ITMO University

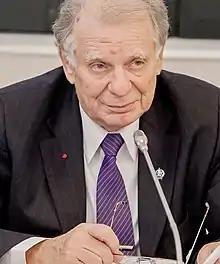
Zhores Alfyorov

The university began to actively develop after the war. In the fall of 1945 it opened a new faculty–Electrical Instrumentation, which was soon reorganized into Radio Engineering. Here was established Department of Quantum Radio Electronics, which began to train specialists in this field. Engineering Physics Department was established here in 1946. From this department in 1954 graduated Dr. Yuri Denisjuk, a future scientist, author of discoveries in holography, and laureate of the state award.